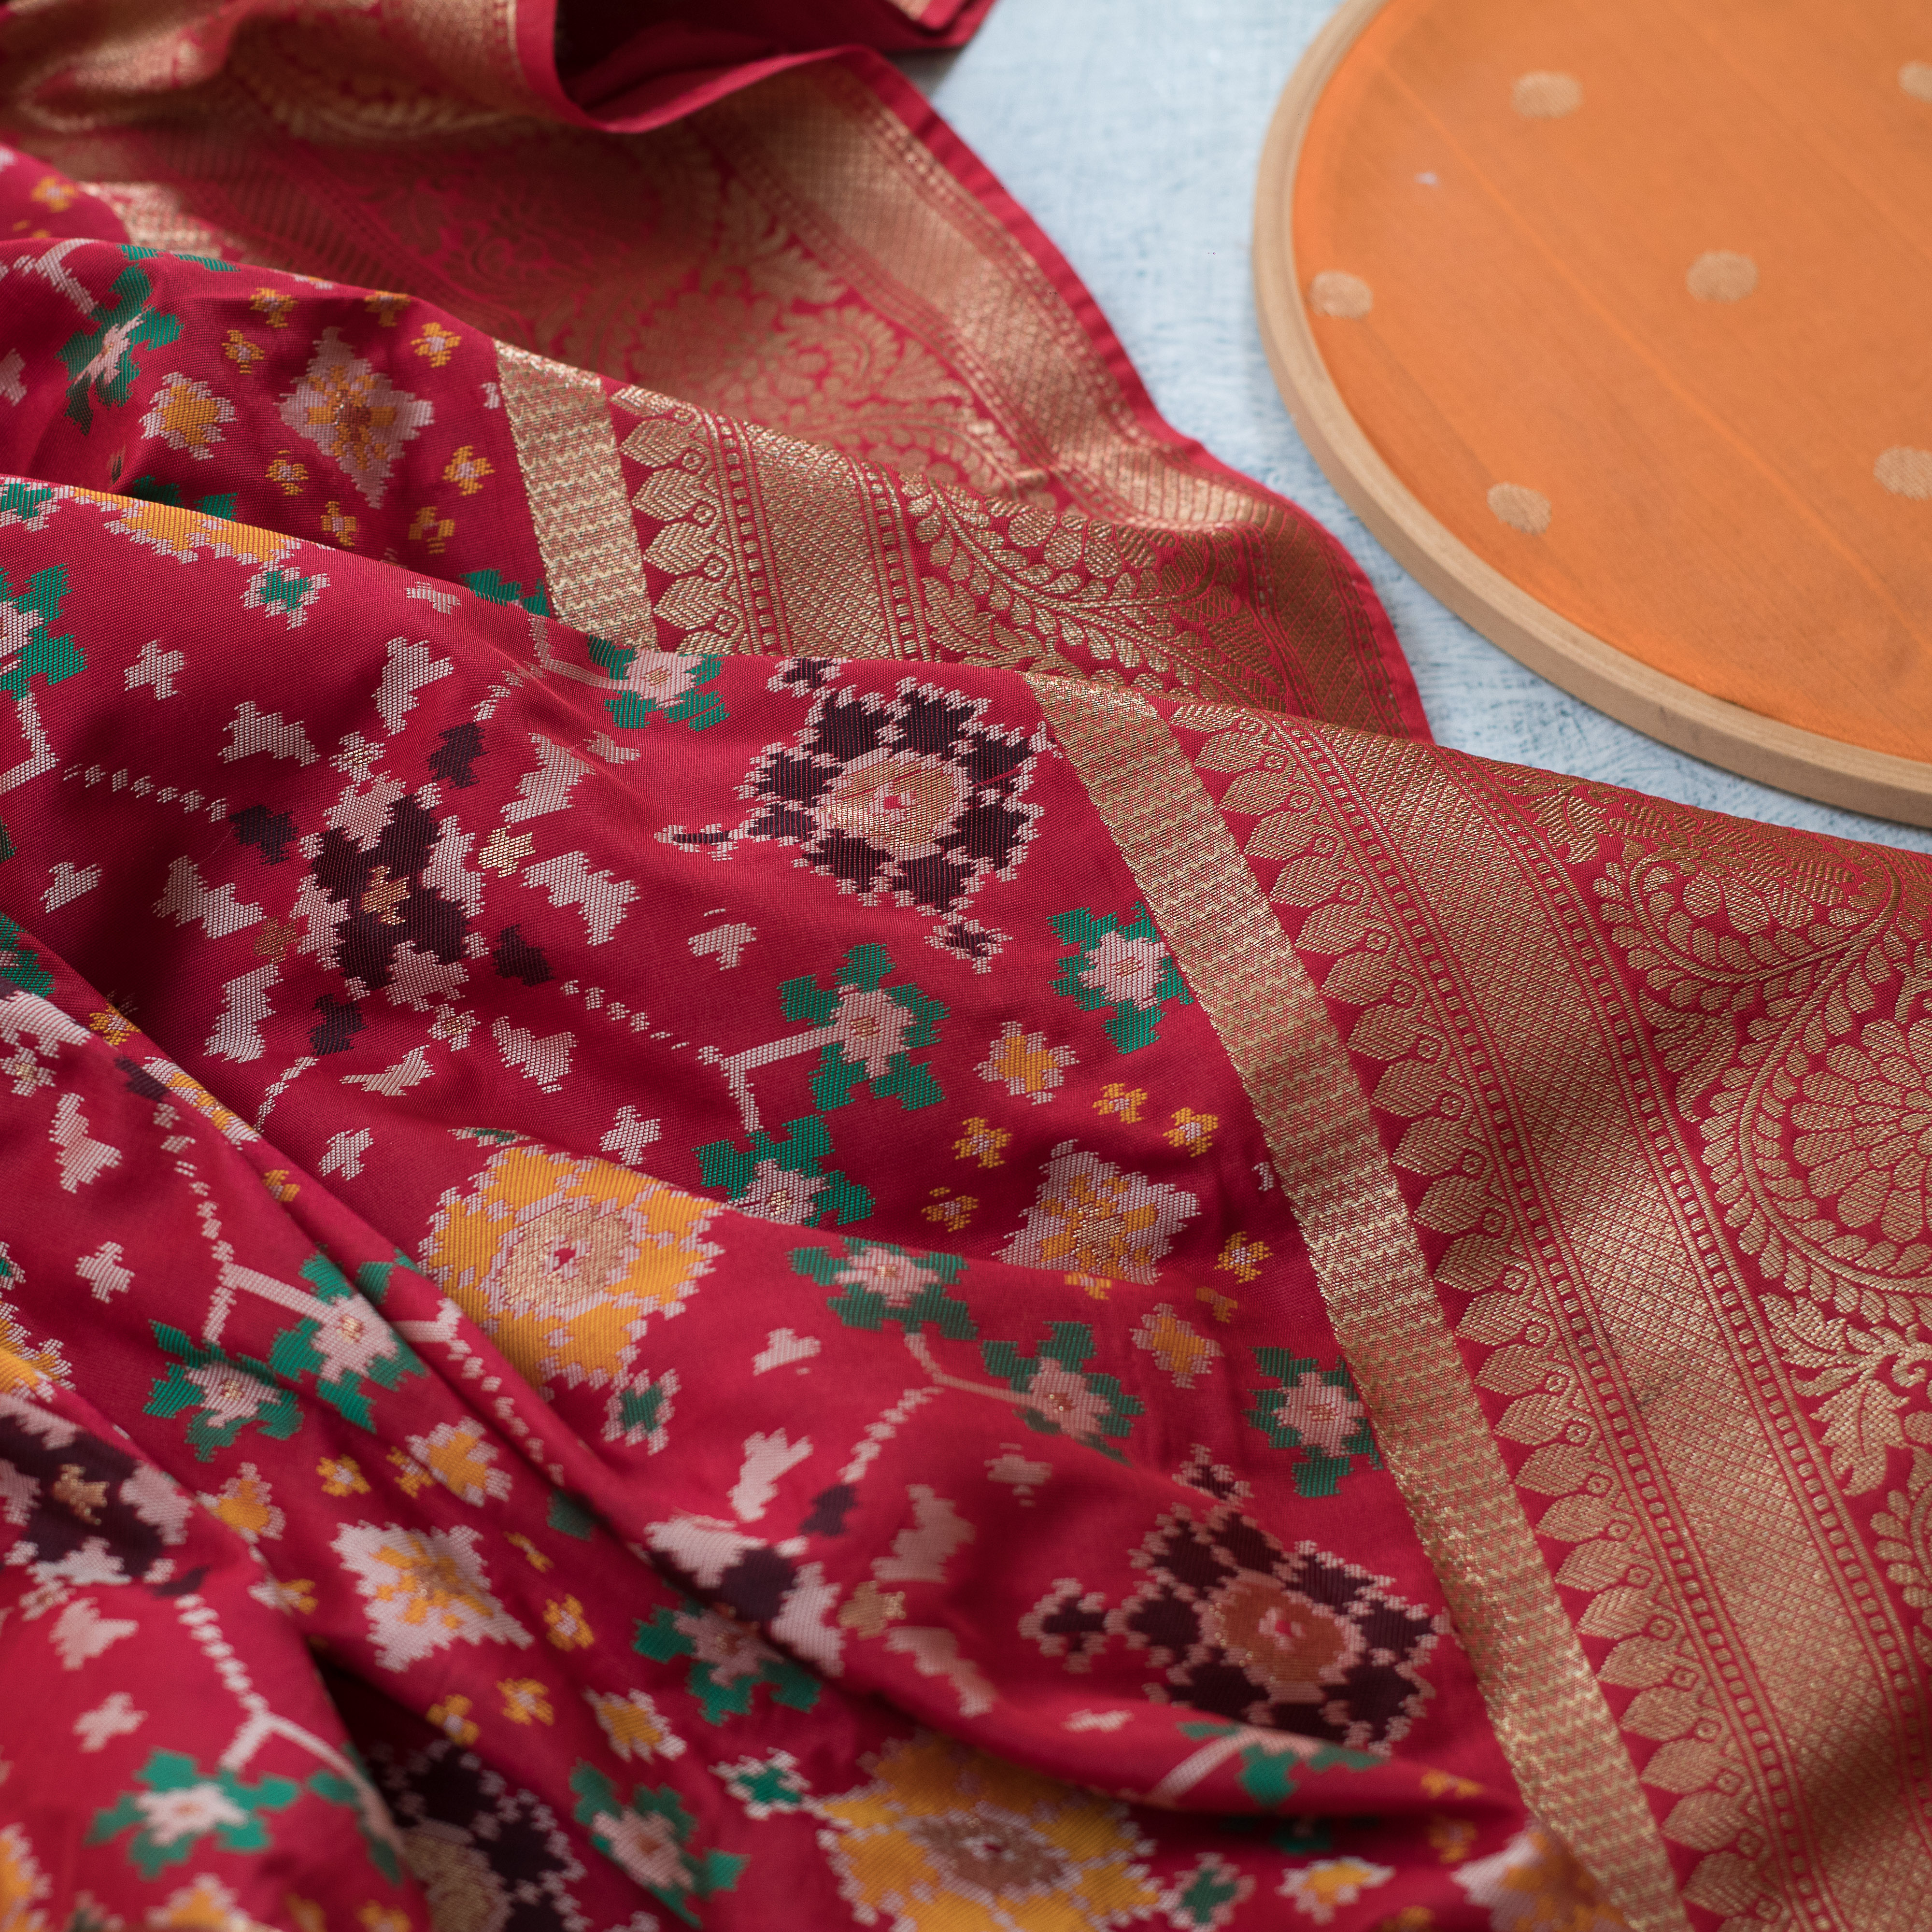
wedding, wear, pink, textile, orange, patchwork, quilting, linens, quilt, pattern, magenta, needlework, peach, tablecloth, art